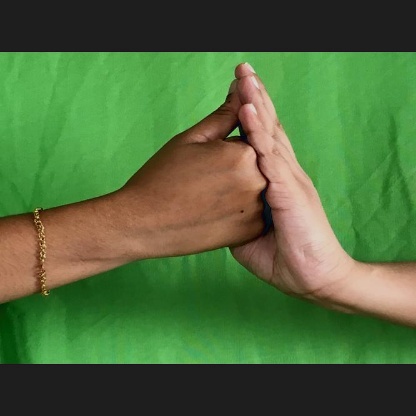
Mudra: Shanka